World Baseball Softball Confederation

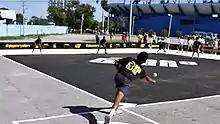
B5 batter hitting the ball into field.

In 2017, the WBSC introduced a third discipline to be played at an international level, Baseball5 (B5), which is a five-on-five, five-inning game designed to be played with only a rubber ball on a small field. It is targeted at underserved communities, as well as offering a low-cost and fast-paced entry point to baseball and softball in new places around the world. The WBSC introduced it to aid its ultimate goal of having a billion-strong baseball-softball community by 2030. A major difference between B5 and baseball/softball is that the game is played without a pitcher, with the batter starting each play with the ball. It was inspired by various Latin American street games, such as "cuatro esquinas" ("four corners") in Cuba, and has been played in some international tournaments in the Americas and Europe, as well as having been implemented in some schools in various countries. It is due to feature in the 2026 Youth Olympic Games, and has two World Cups for youth and senior players alternating each year starting in 2022, with both of these international events being played in a mixed-gender format. The WBSC is also planning to, as part of its general push into E-Sports, introduce a video game version of Baseball5 in the near future.